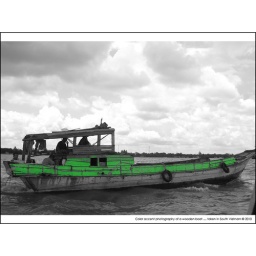
edited by photoshop to make the green color brighter and the sky and background darker.